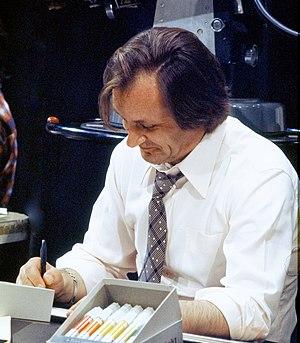
Albert Uderzo en 1973 à Montréal. Fiche technique complémentaire: numérisation d'une diapositive 35mm. Appareil original: Nikon F Objectif Nikkor 43-86mm.
Albert Uderzo, nom de plume d'Alberto Aleandro Uderzo, né le 25 avril 1927 à Fismes et mort le 24 mars 2020 à Neuilly-sur-Seine, est un auteur de bande dessinée français.
Pilote est un magazine hebdomadaire de bande dessinée français publié d'octobre 1959 à octobre 1989. Dans ses premières années, c'est un magazine jeunesse diversifié qui, outre de la bande dessinée, publie des nouvelles, romans, jeux, blagues et reportages en tous genres. La bande dessinée prend cependant une place de plus en plus importante au milieu des années 1960 et occupe plus de 80 % du périodique dès la fin de la décennie.